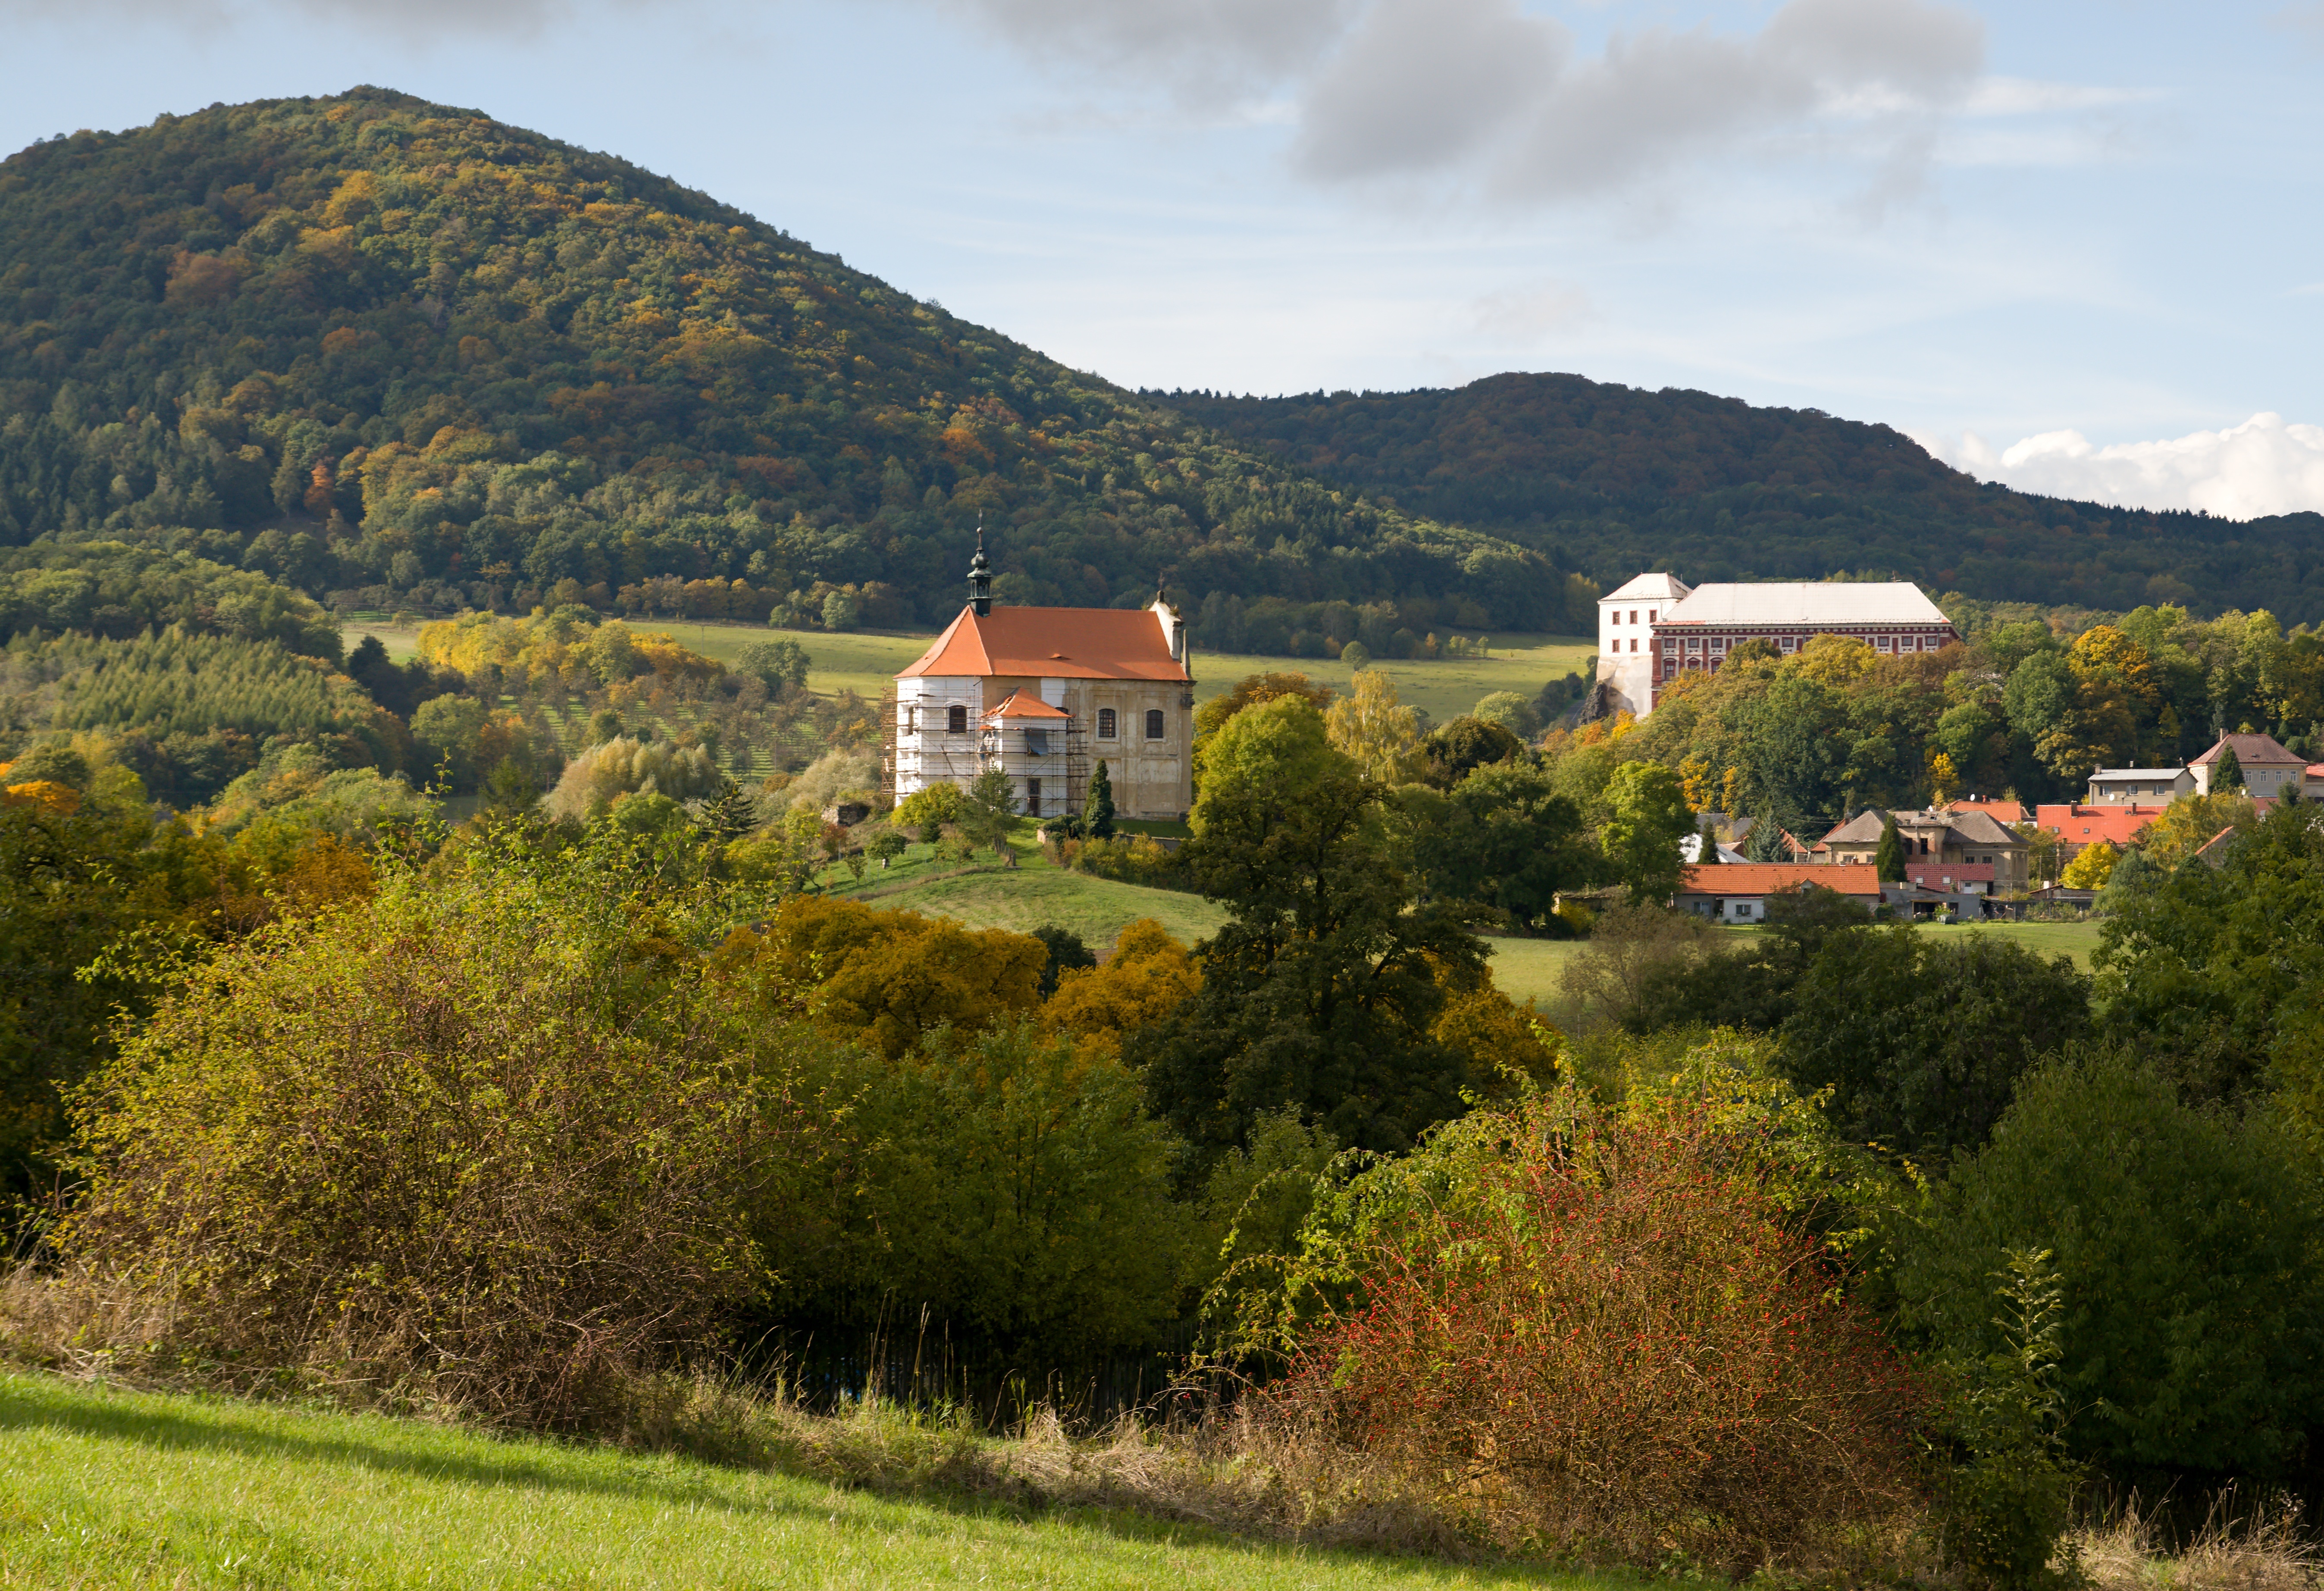
landscape, tree, mountain, sun, farm, meadow, hill, view, chateau, valley, mountain range, village, bush, autumn, castle, church, tourism, highland, colors, alps, estate, hip, rural area, esk st edoho, mountainous landforms